57th Infantry Regiment (Ottoman Empire)

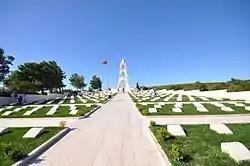
The 57th Infantry Regiment Memorial on Gallipoli Peninsula

The 57th Infantry Regiment (Turkish: "57'nci Piyade Alayı" or "Elli Yedinci Piyade Alayı") or simply 57th Regiment (Turkish: "57 nci Alay" or "Elli Yedinci Alay") was a regiment of the Ottoman Army during World War I. In response to the landing at Anzac Cove of Australian and New Zealand forces on 25 April 1915 the 57th Regiment counterattacked, slowed the Allied advance and lost about half of its personnel. Mustafa Kemal later noted that the 57th Regiment was "a famous regiment this, because it was completely wiped out".